A Blaze of Glory

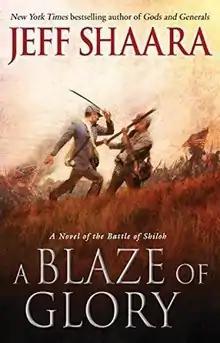

A Blaze of Glory is the first volume in a four-book series by Jeff Shaara, set in the Western Theater of the American Civil War. The book covers the Battle of Shiloh. The title comes from a quote from future President James Garfield, who was present at the battle.